Ecclesiastical polity

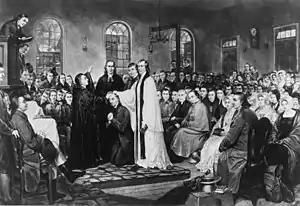
The ordination of Methodist Bishop Francis Asbury, 1784.

Ecclesiastical polity is the government of a church. There are local (congregational) forms of organization as well as denominational. A church's polity may describe its ministerial offices or an authority structure between churches. Polity relates closely to ecclesiology, the theological study of the church.